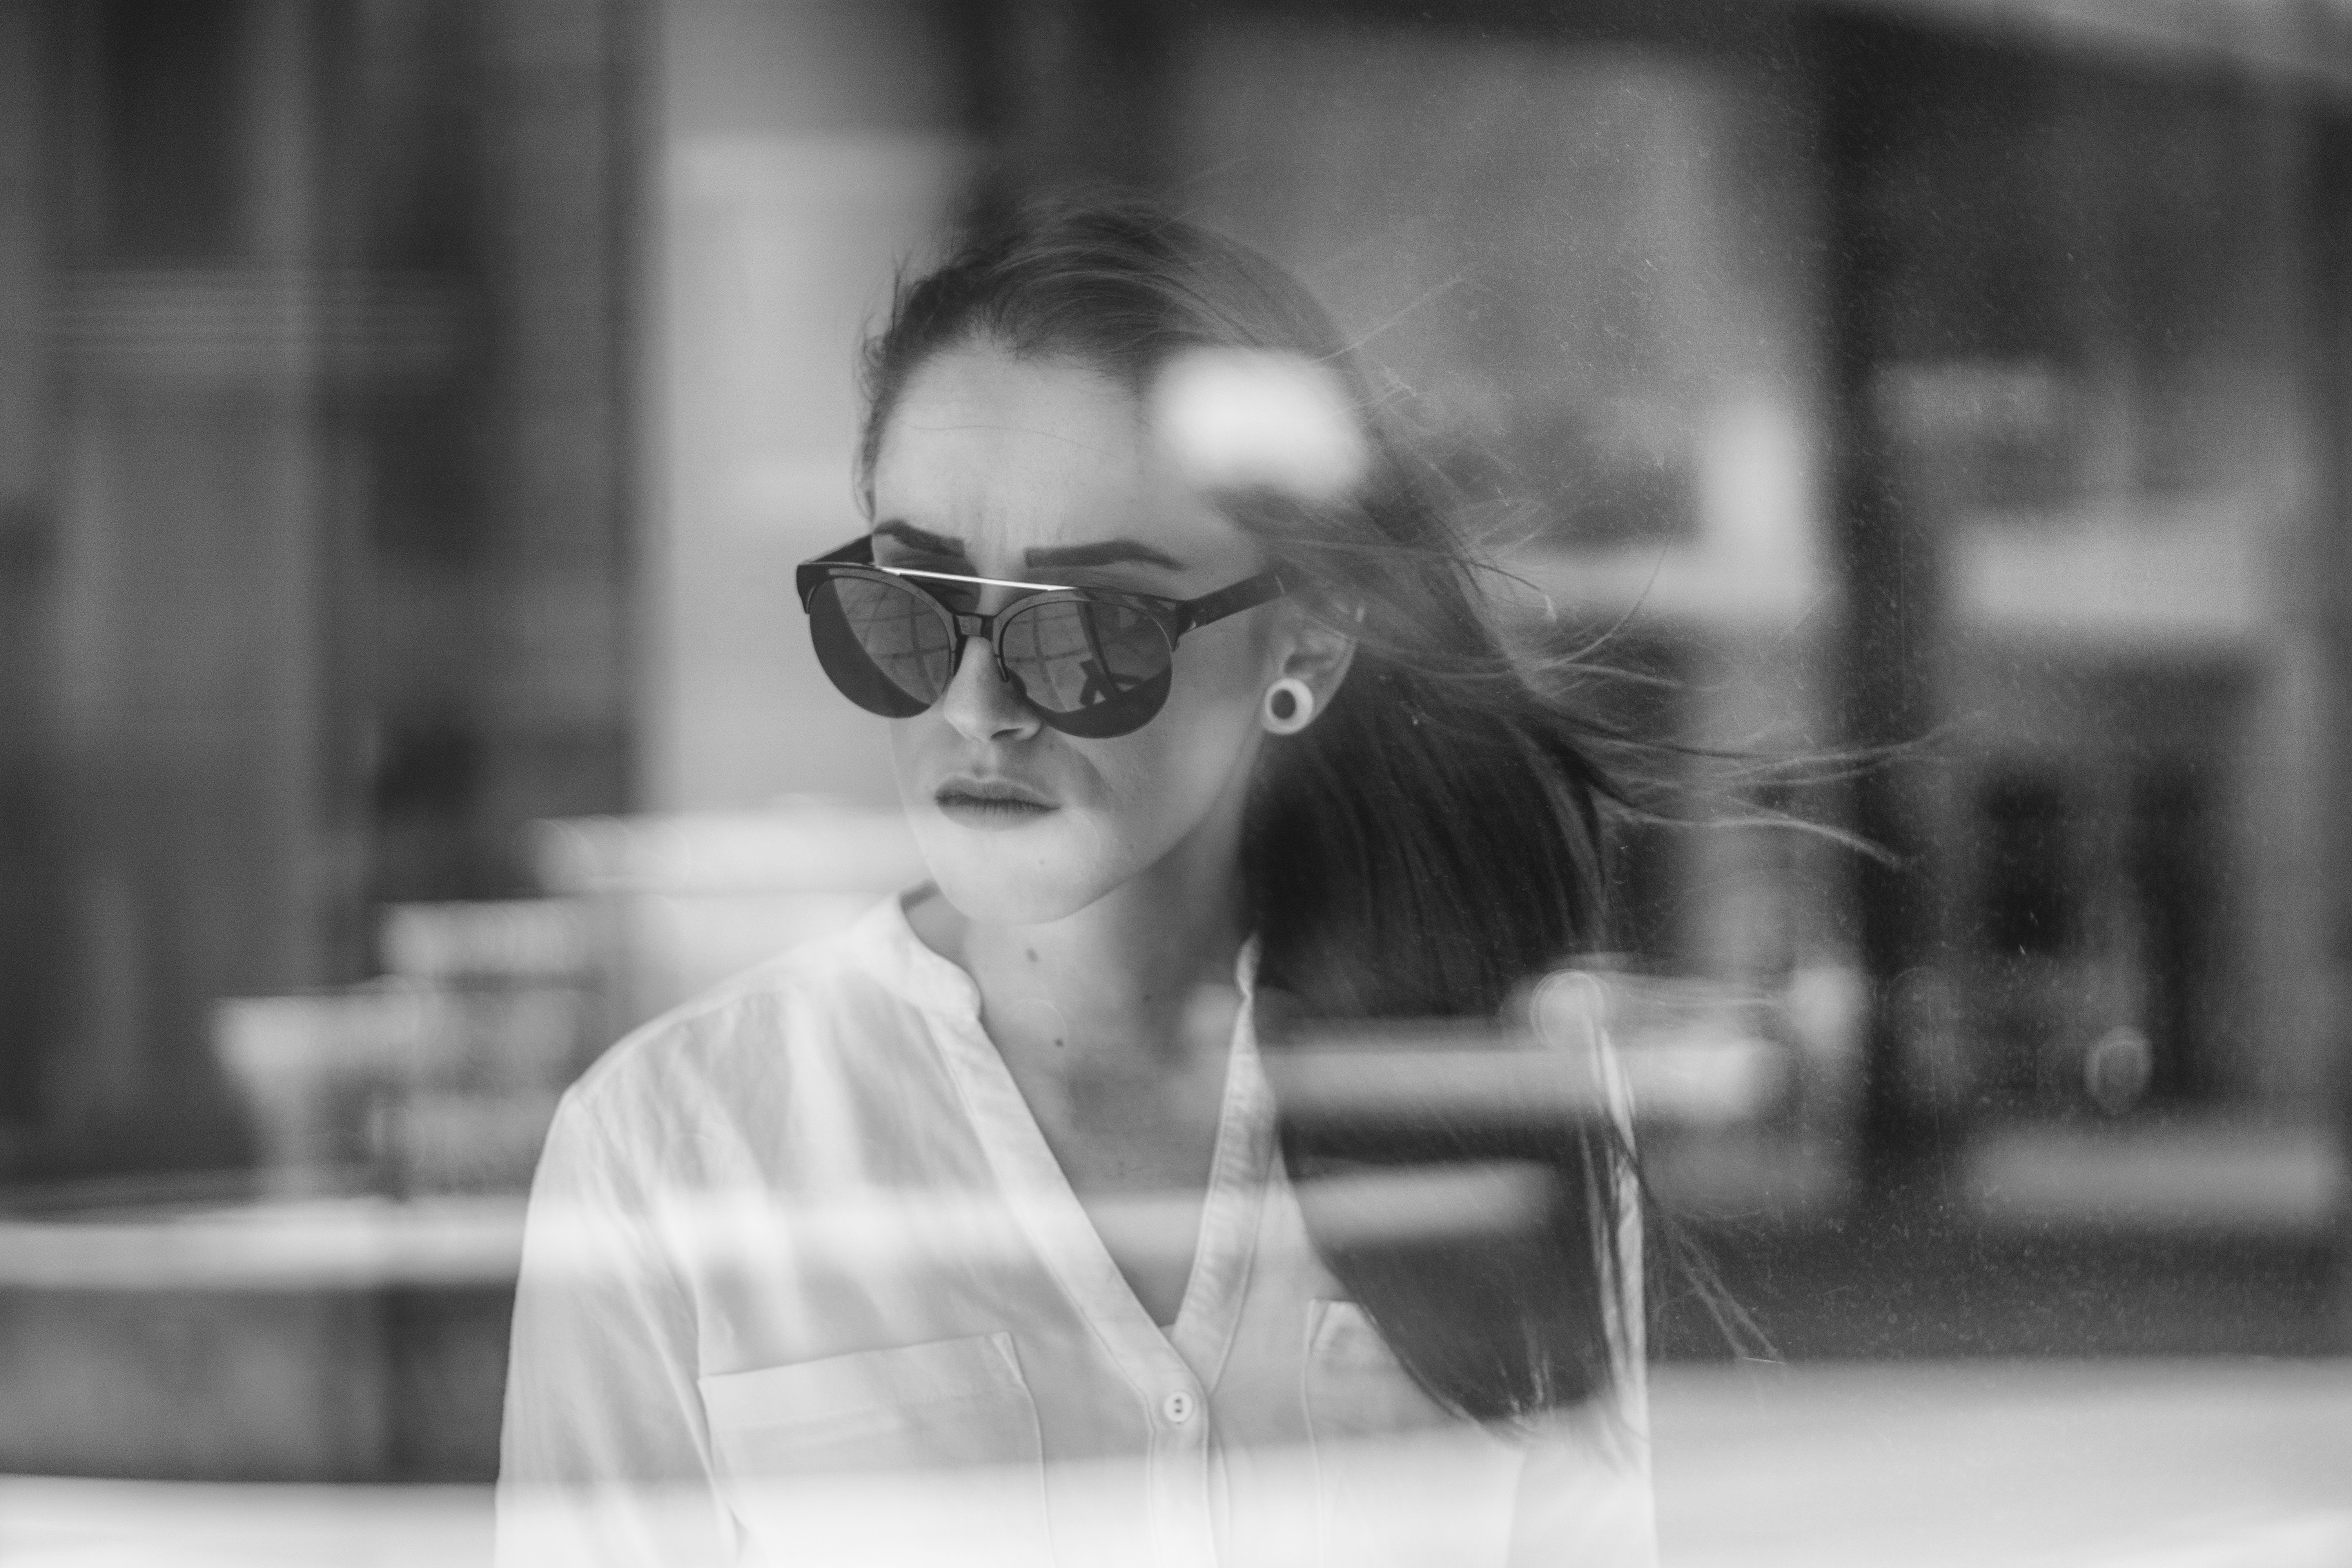
eyewear, white, sunglasses, face, black, photograph, black and white, glasses, monochrome, monochrome photography, reflection, cool, snapshot, beauty, photography, lip, vision care, eye, fashion, goggles, street, smile, street fashion, glass, style, personal protective equipment, portrait photography, window, photo shoot